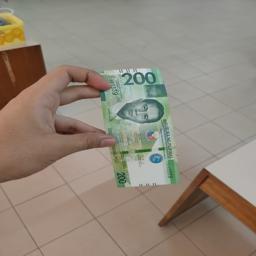
Label: 200_Front